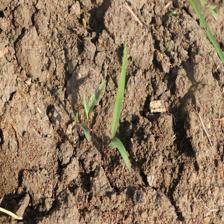
Label: Sorghum